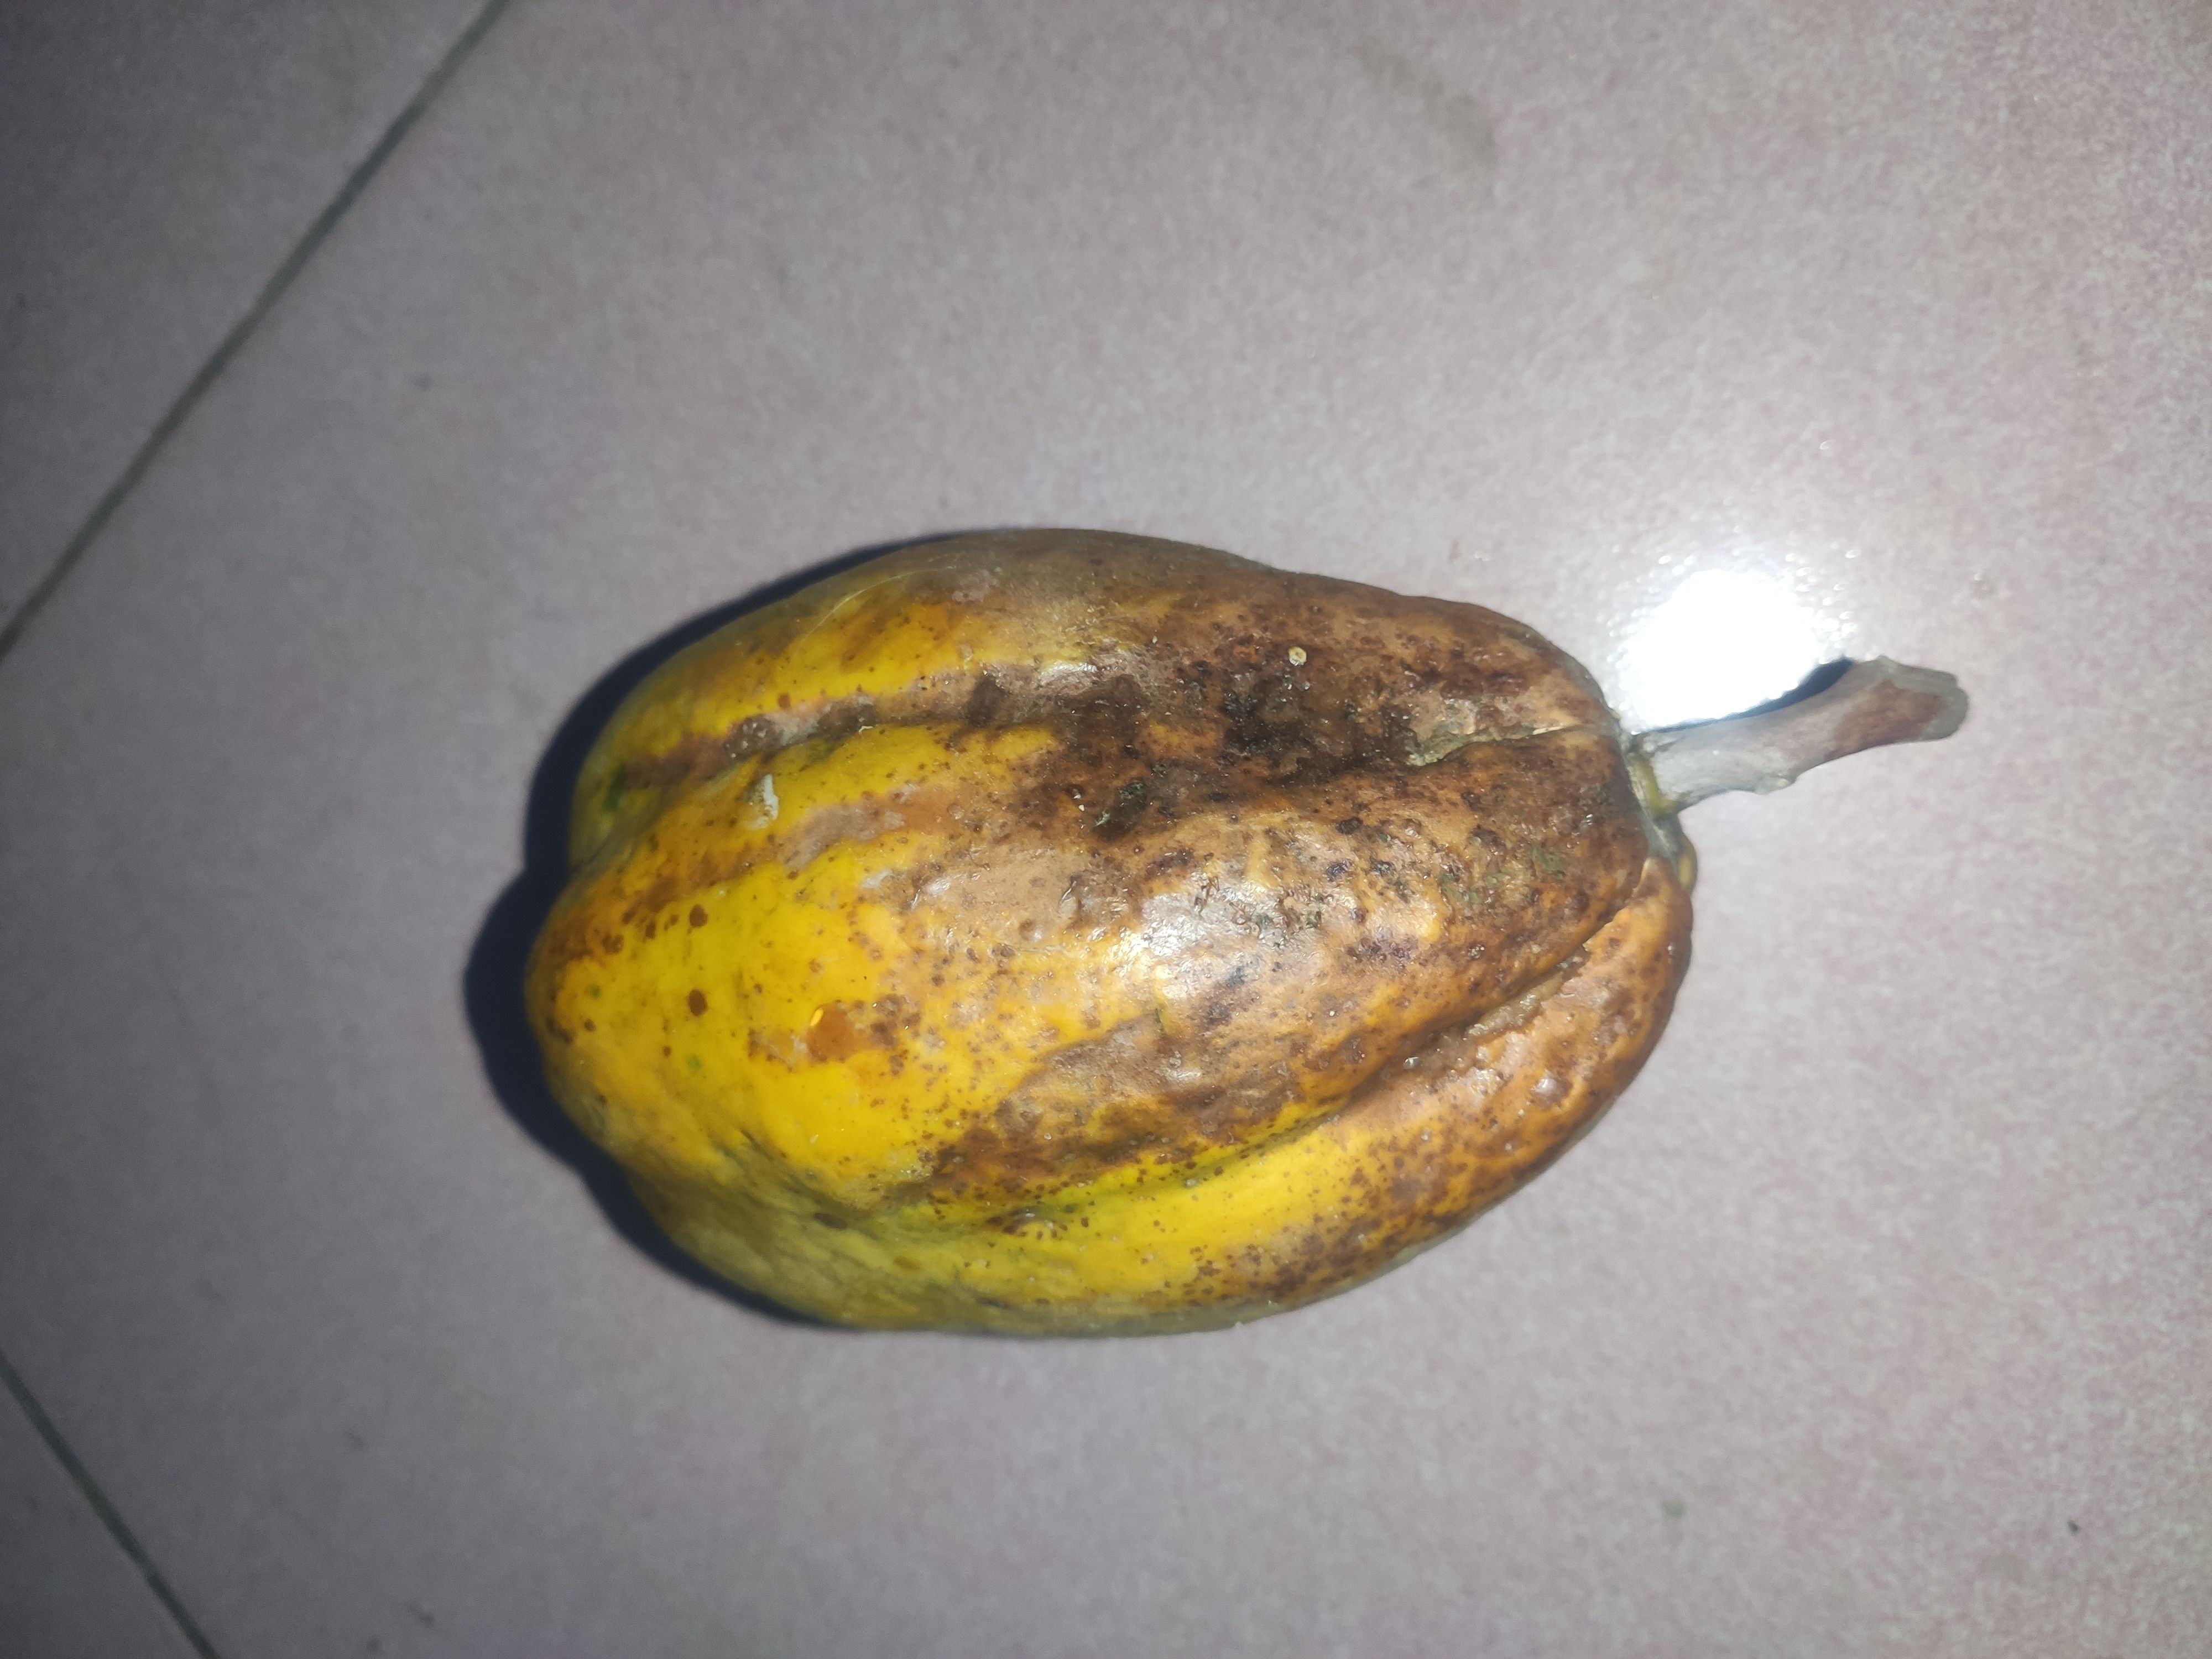
Fruit: papayas
Grade: 2nd-grade